Scouting in Turkmenistan

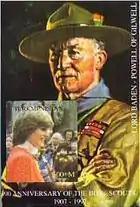
Turkmen postage stamps with Scout motifs, juxtaposing Baden-Powell and Princess Diana

As far as is known, Scouting was not introduced to the region during the khanate period of the pre-Soviet era.